Discarded Lovers

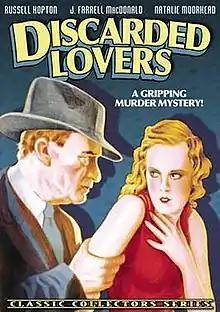

Discarded Lovers is a 1932 American Pre-Code mystery film directed by Fred C. Newmeyer.